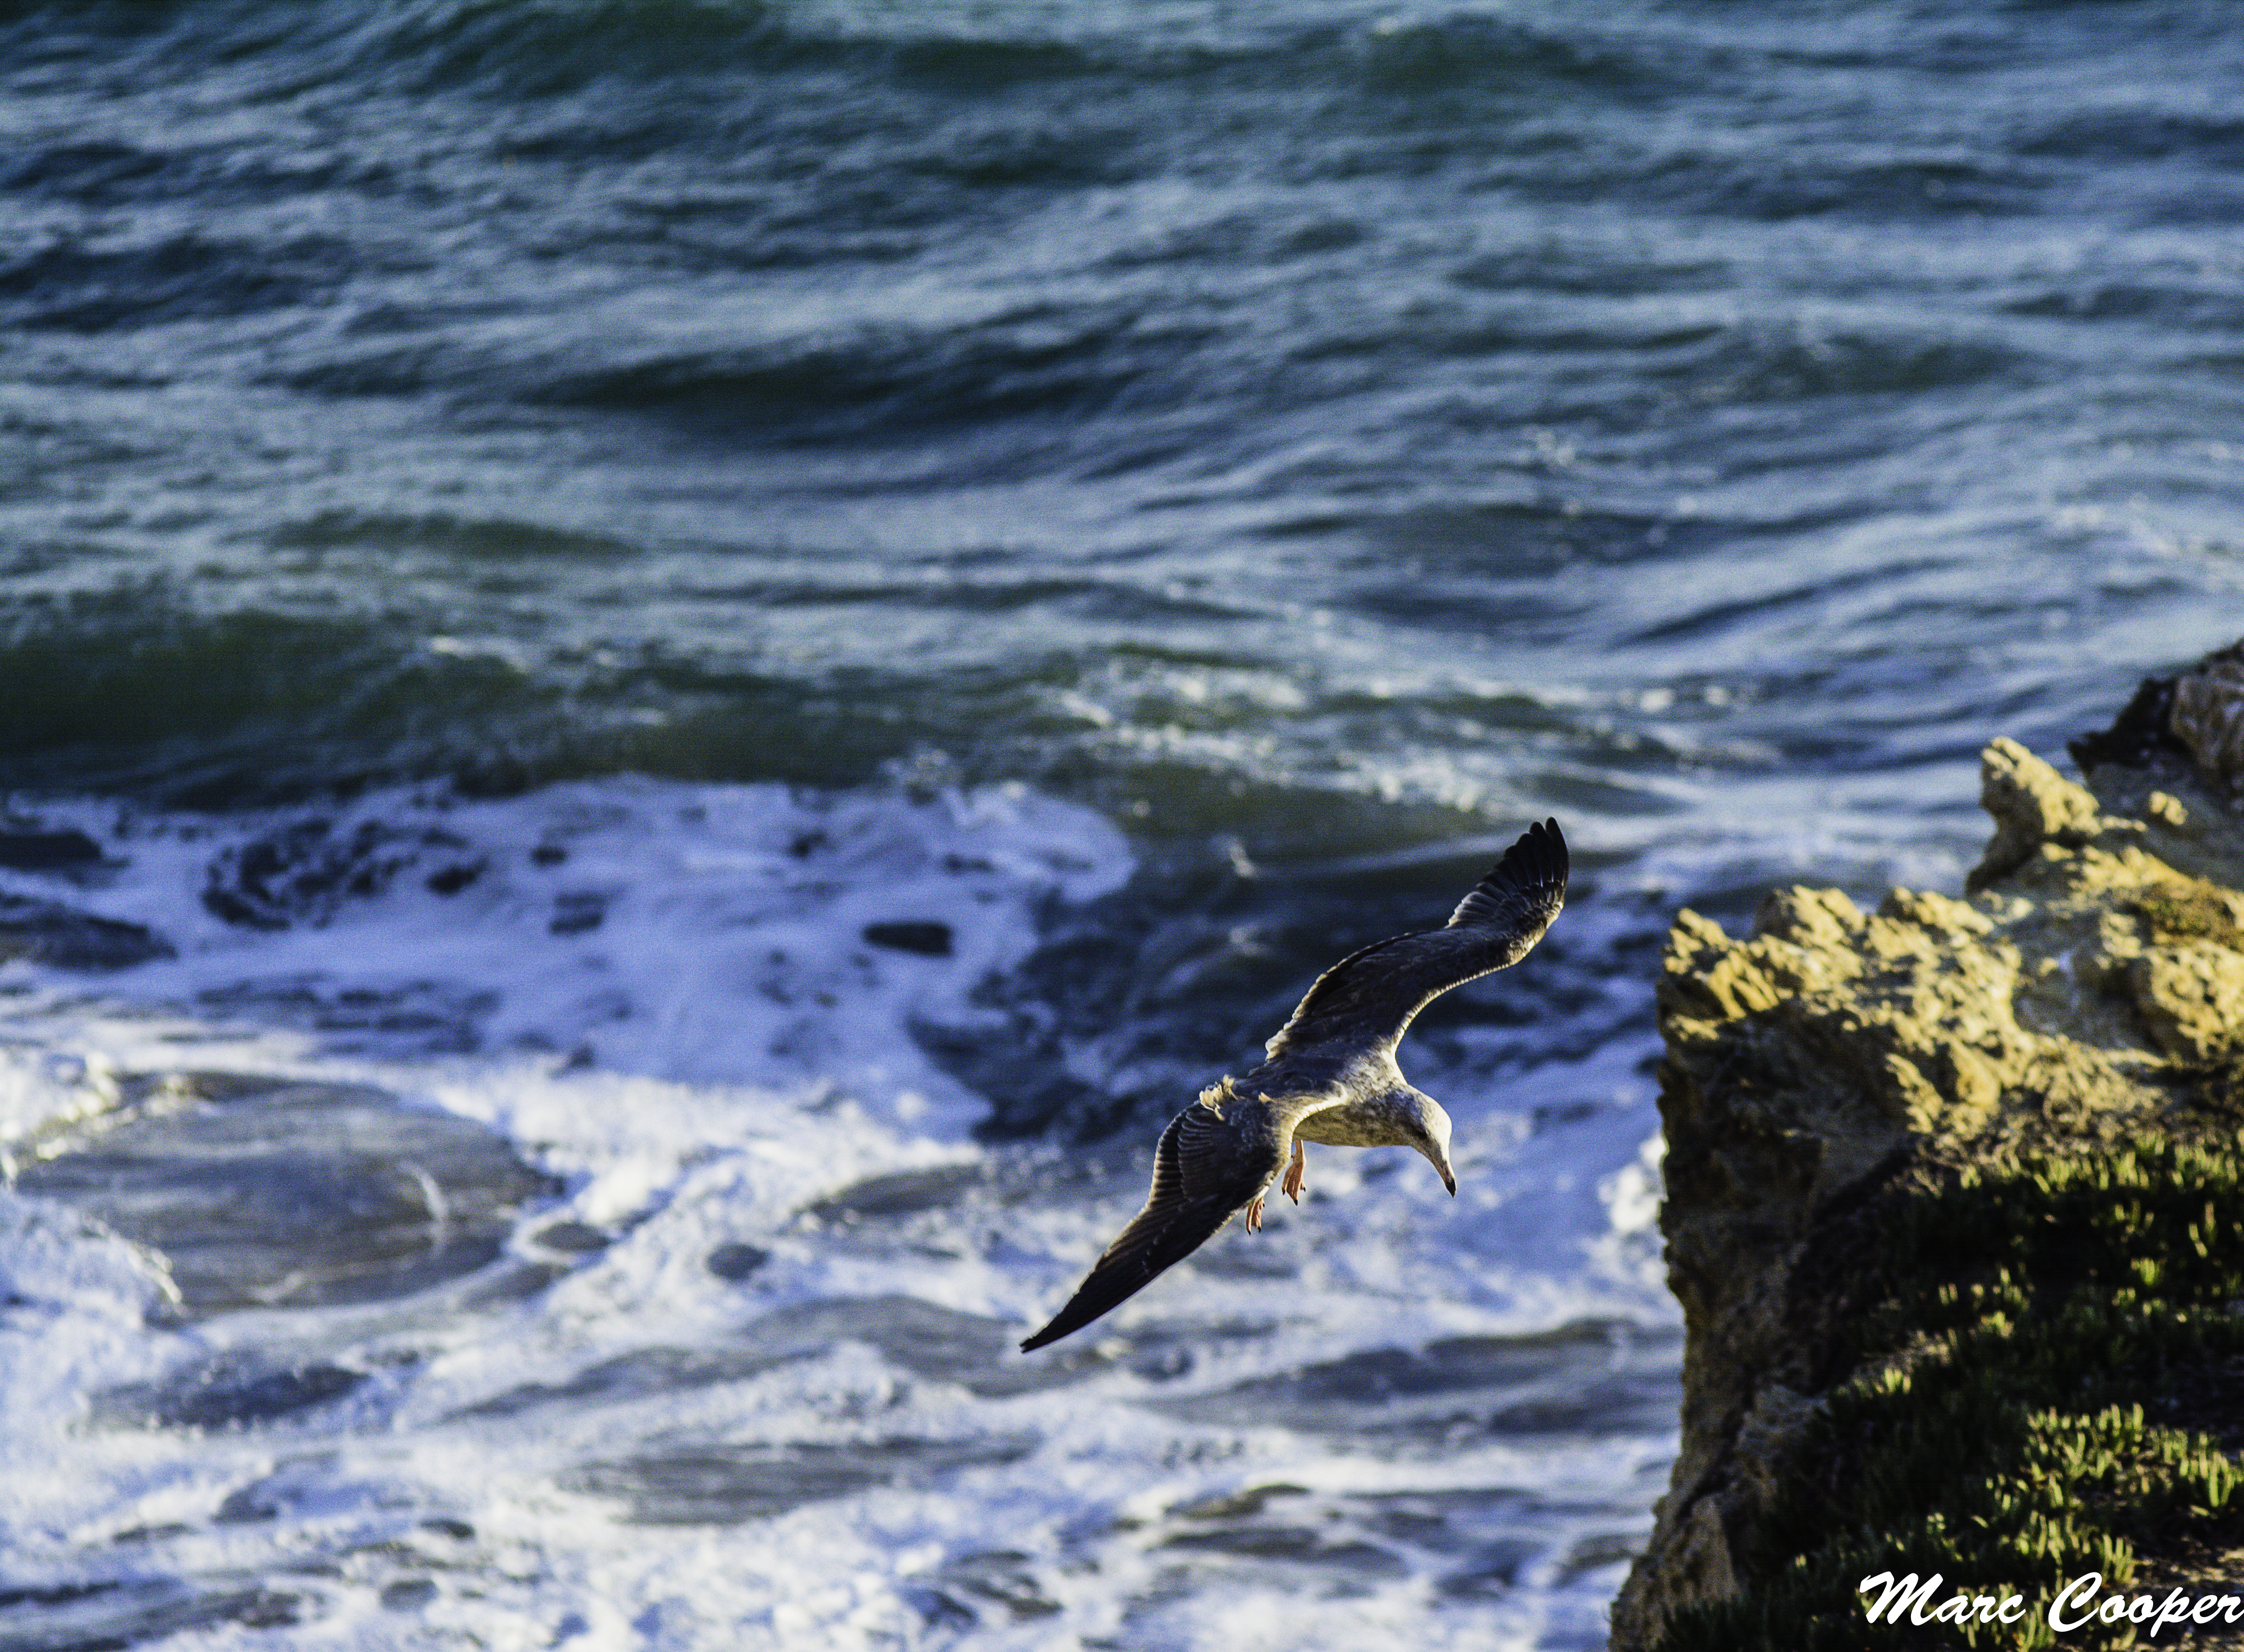
beach, sea, coast, ocean, bird, shore, wave, seabird, fish, birds, gulls, seagulls, birdsinflight, marinne, wind wave